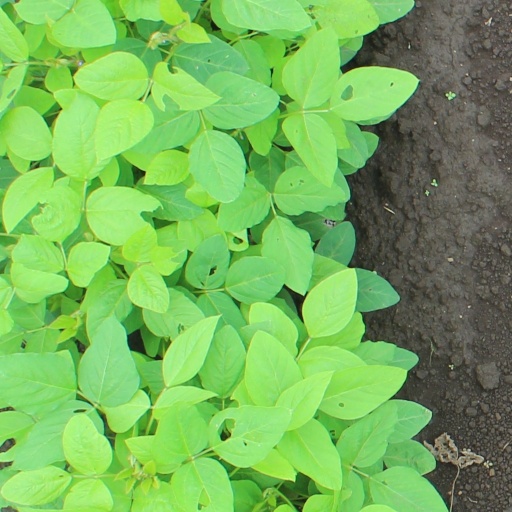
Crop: soybean